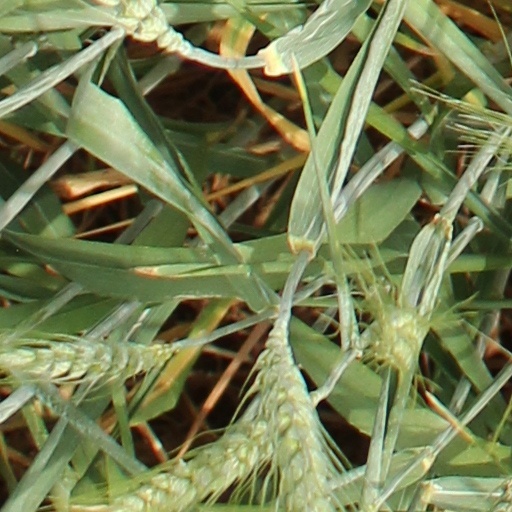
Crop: wheat